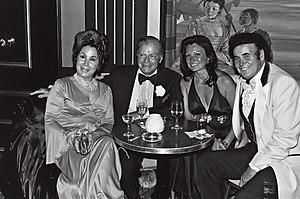
Donald Michael Barry DeAcosta, né le 11 janvier 1912 à Houston, mort le 17 juillet 1980 à Los Angeles – Quartier d'Hollywood, est un acteur et réalisateur américain.